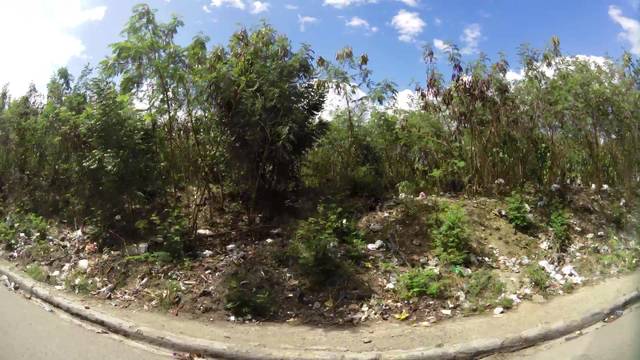
Region: Dominican Republic
Coordinates: 18.419, -70.104